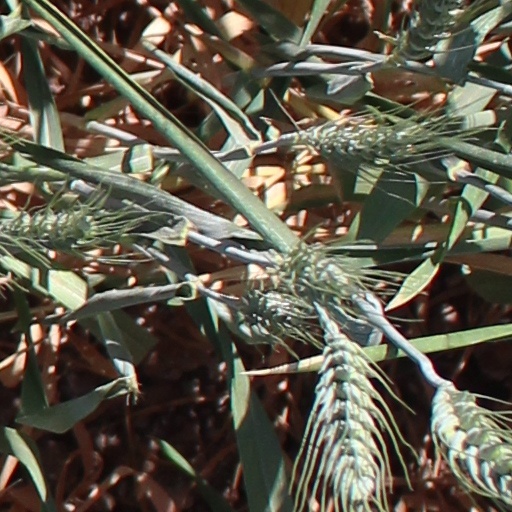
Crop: wheat